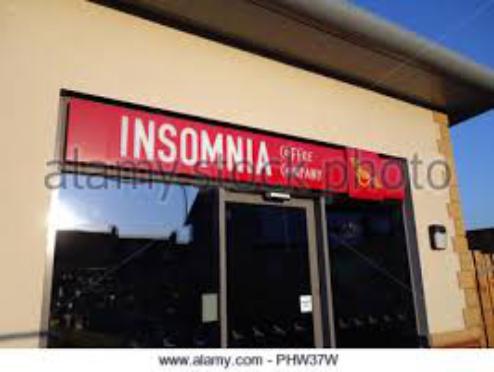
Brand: Insomnia Coffee Company
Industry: Food